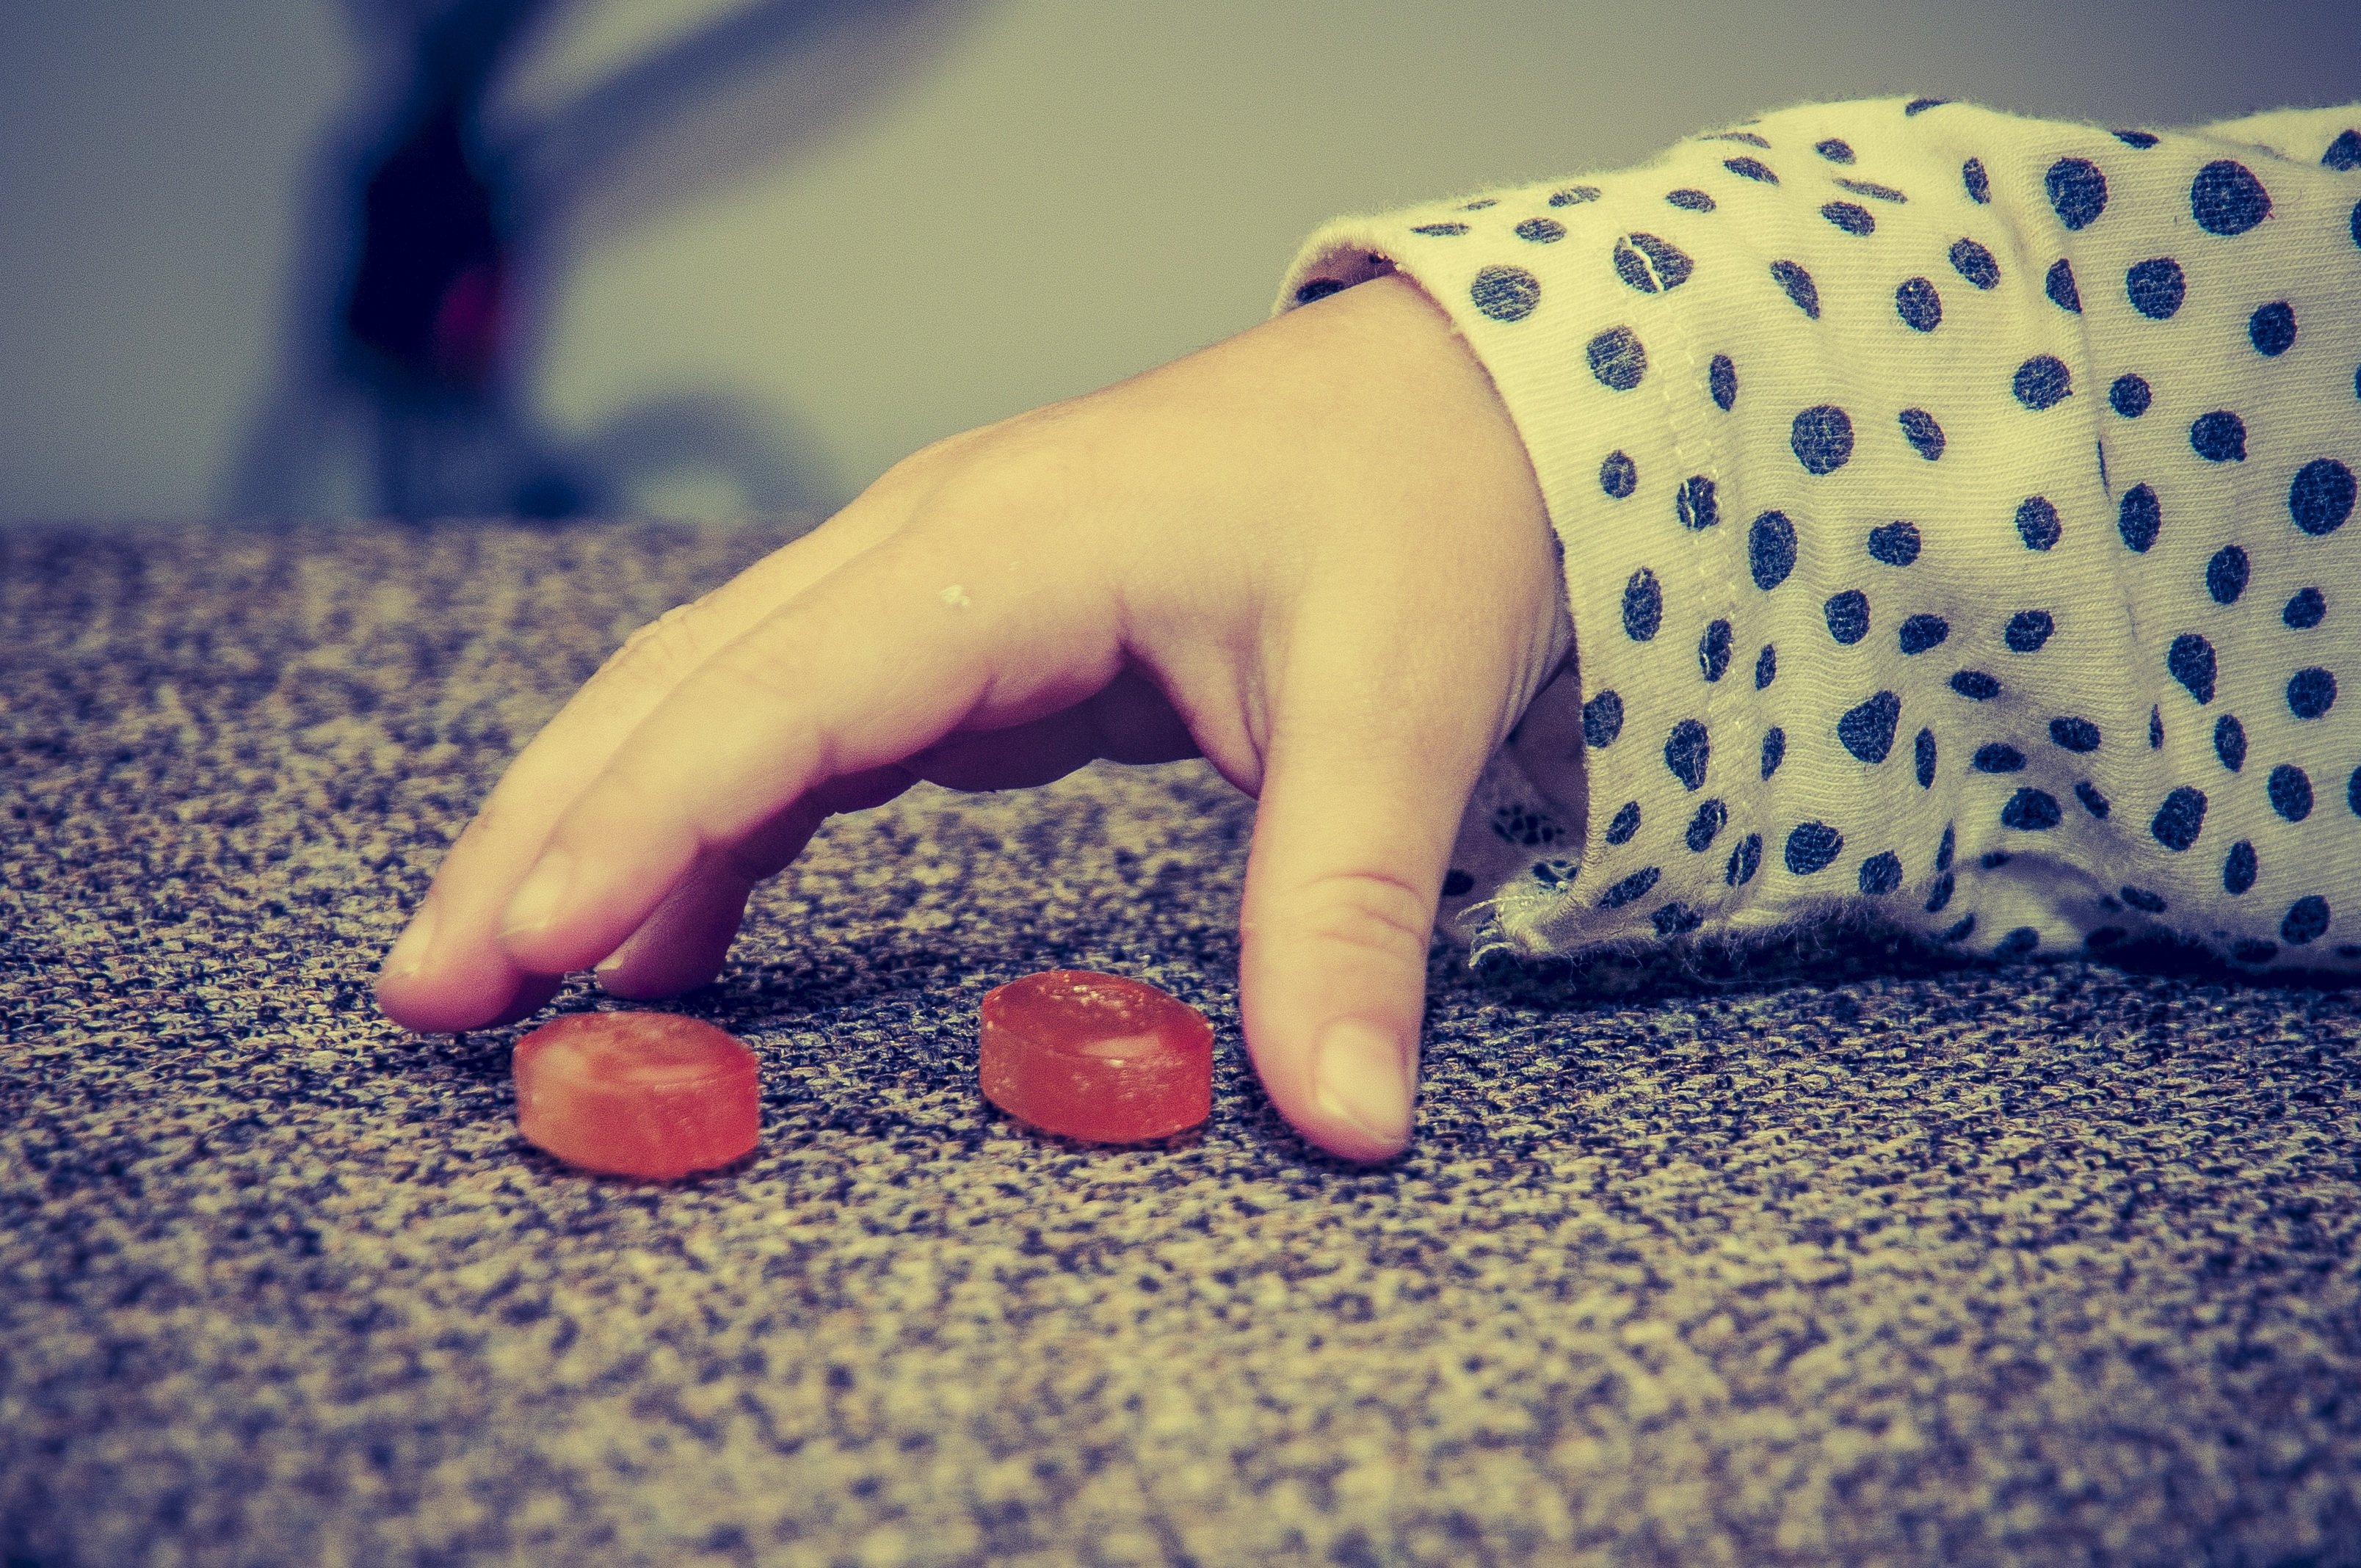
hand, girl, white, photography, sweet, leg, love, finger, food, red, color, child, blue, colorful, delicious, lollipop, close up, human body, calories, children, dress, skin, beauty, candy, organ, sweetness, benefit from, emotion, treat, nibble, sense, take two, take 2